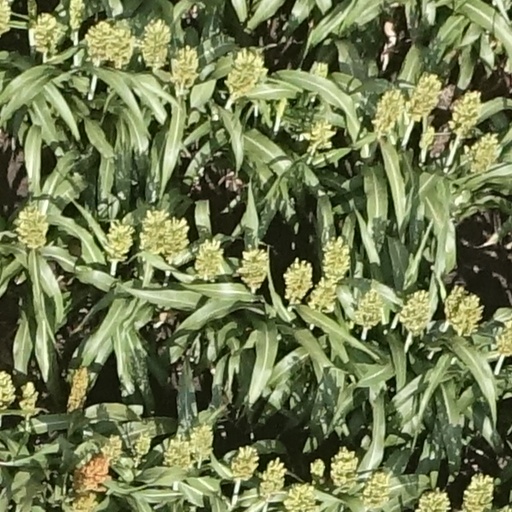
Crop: sorghum